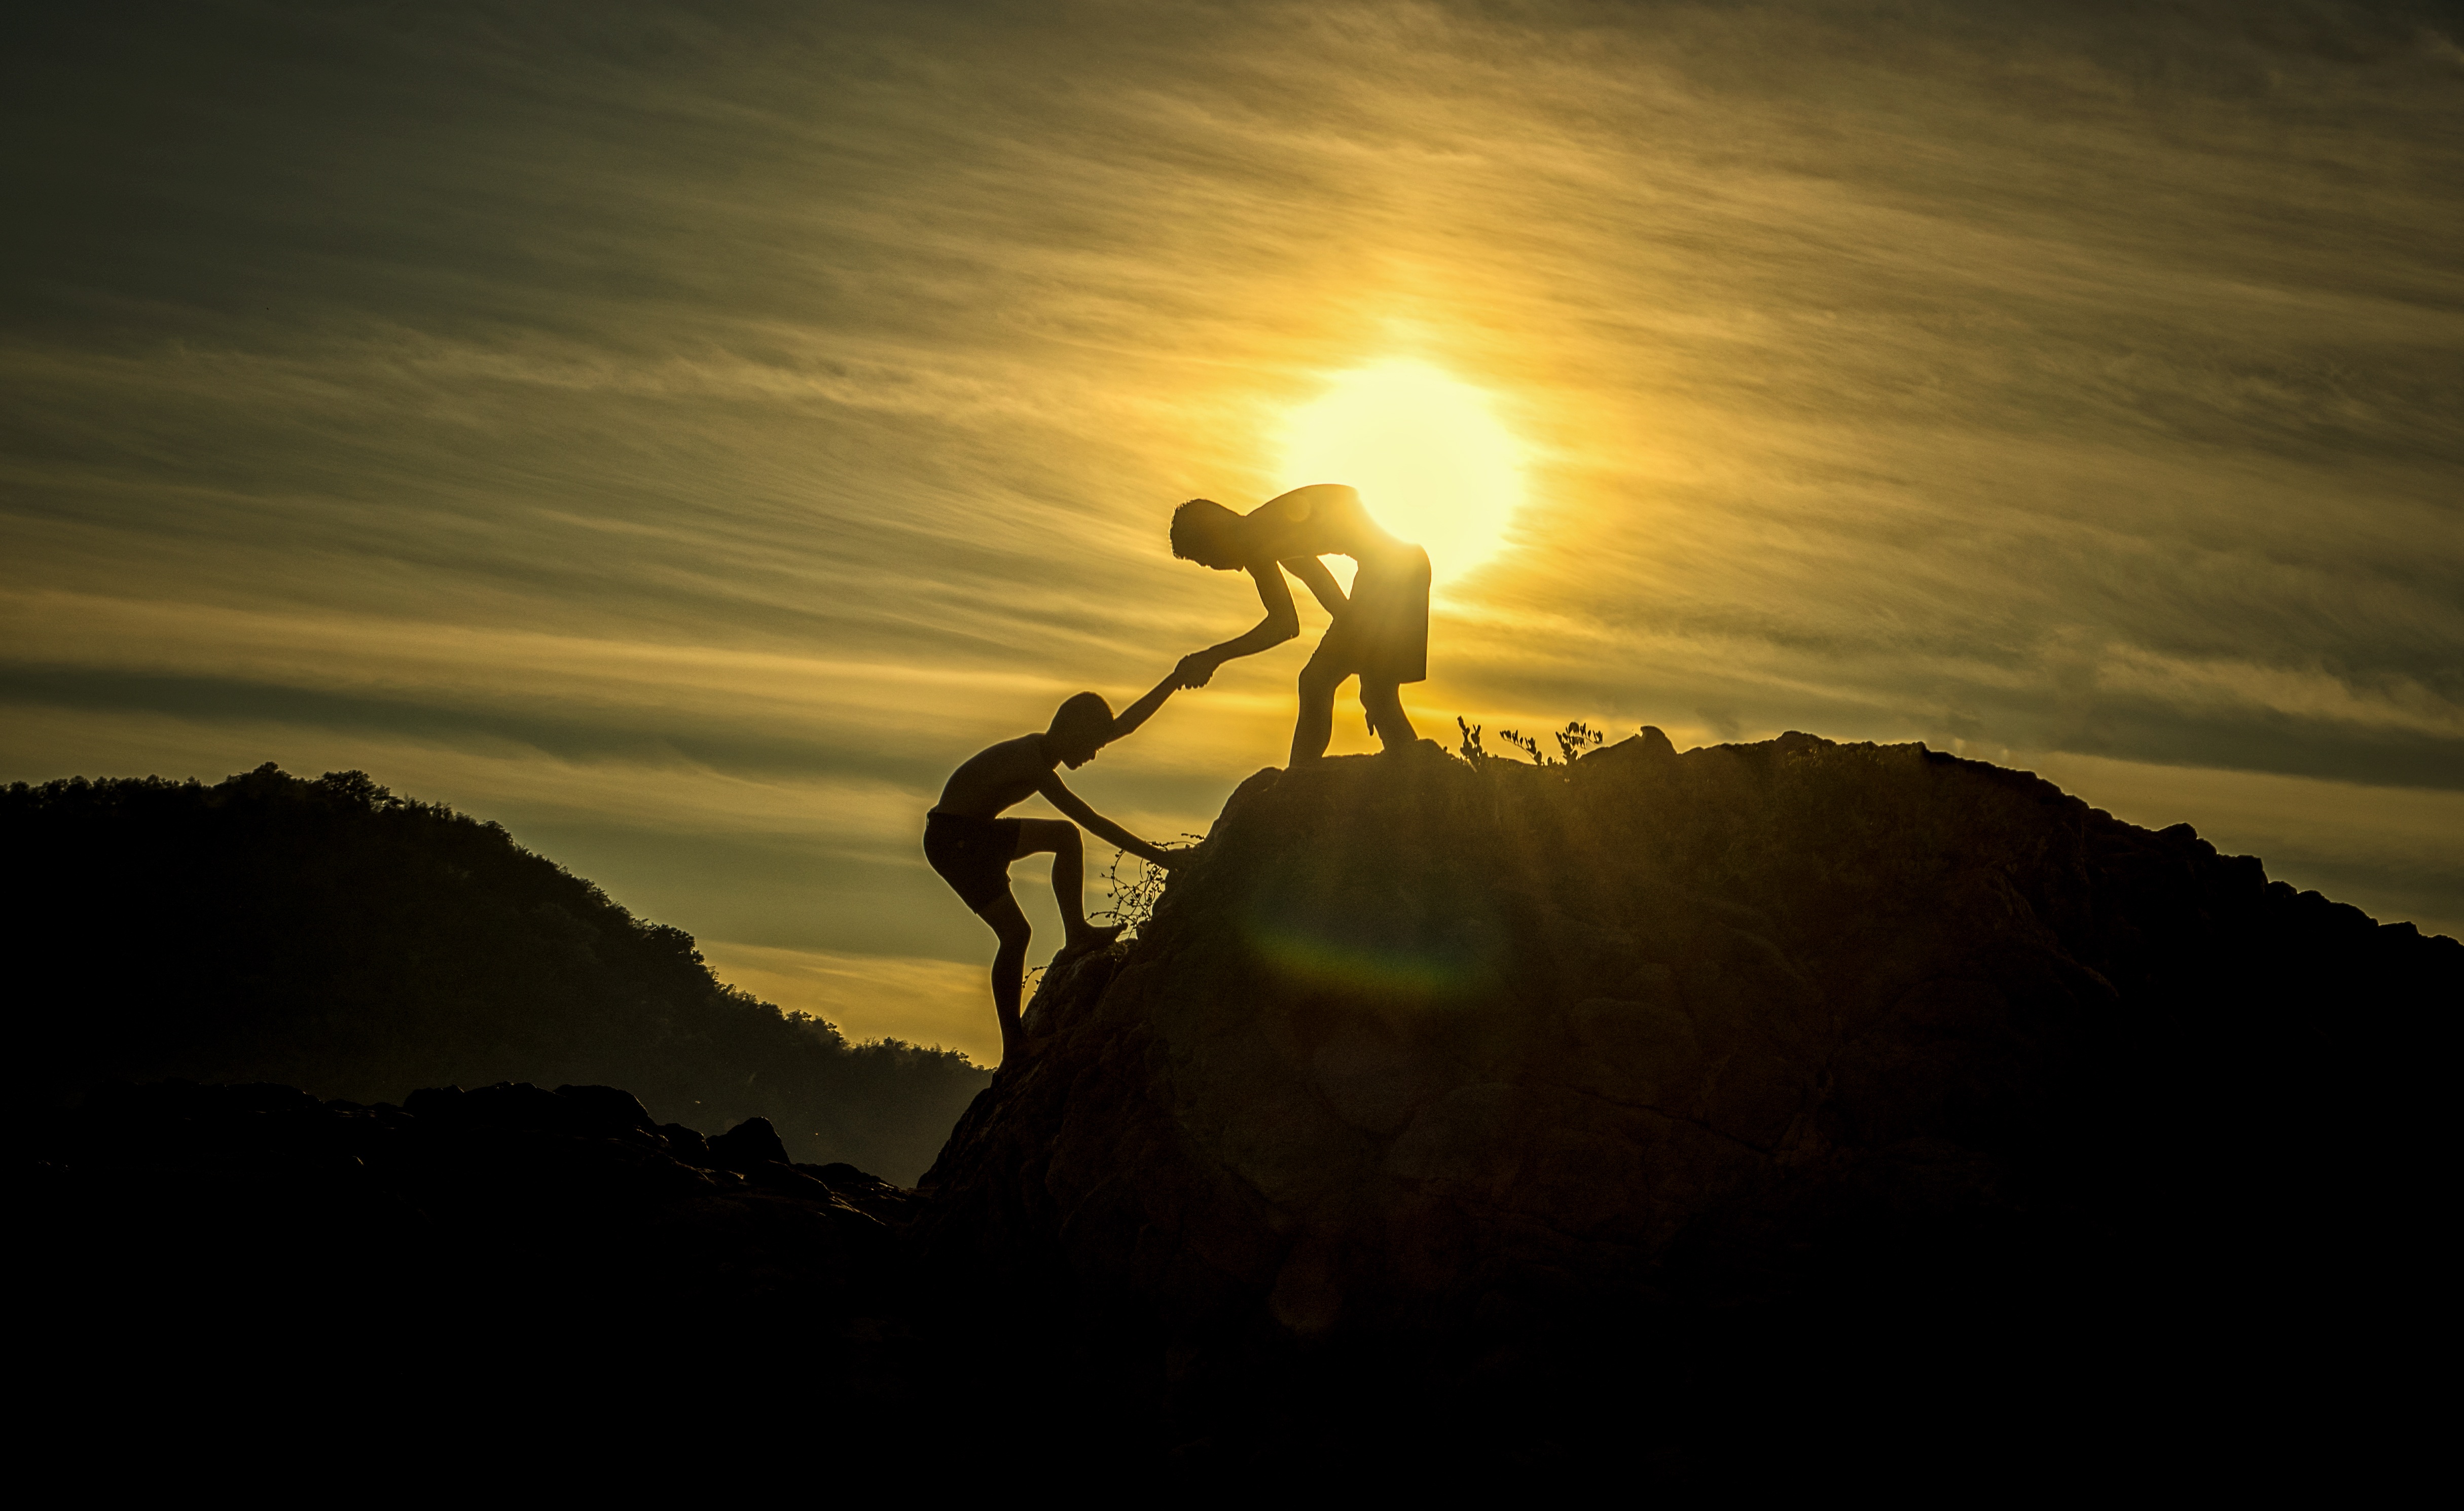
nature, outdoor, rock, silhouette, light, cloud, sky, sun, sunrise, sunset, sunlight, morning, adventure, dawn, peak, hiker, cliff, dusk, evening, young, darkness, climbing, partner, friendship, exercise, extreme, extreme sport, arm, holding, friend, climb, geography, motivation, tour, hands, sports, mountaineer, tourists, mountains, boys, move, inspiration, teamwork, strong, athlete, victory, challenge, success, rescue, companion, winning, to relax, assistance, help with, remarkable, creepers, men's, liking, height level